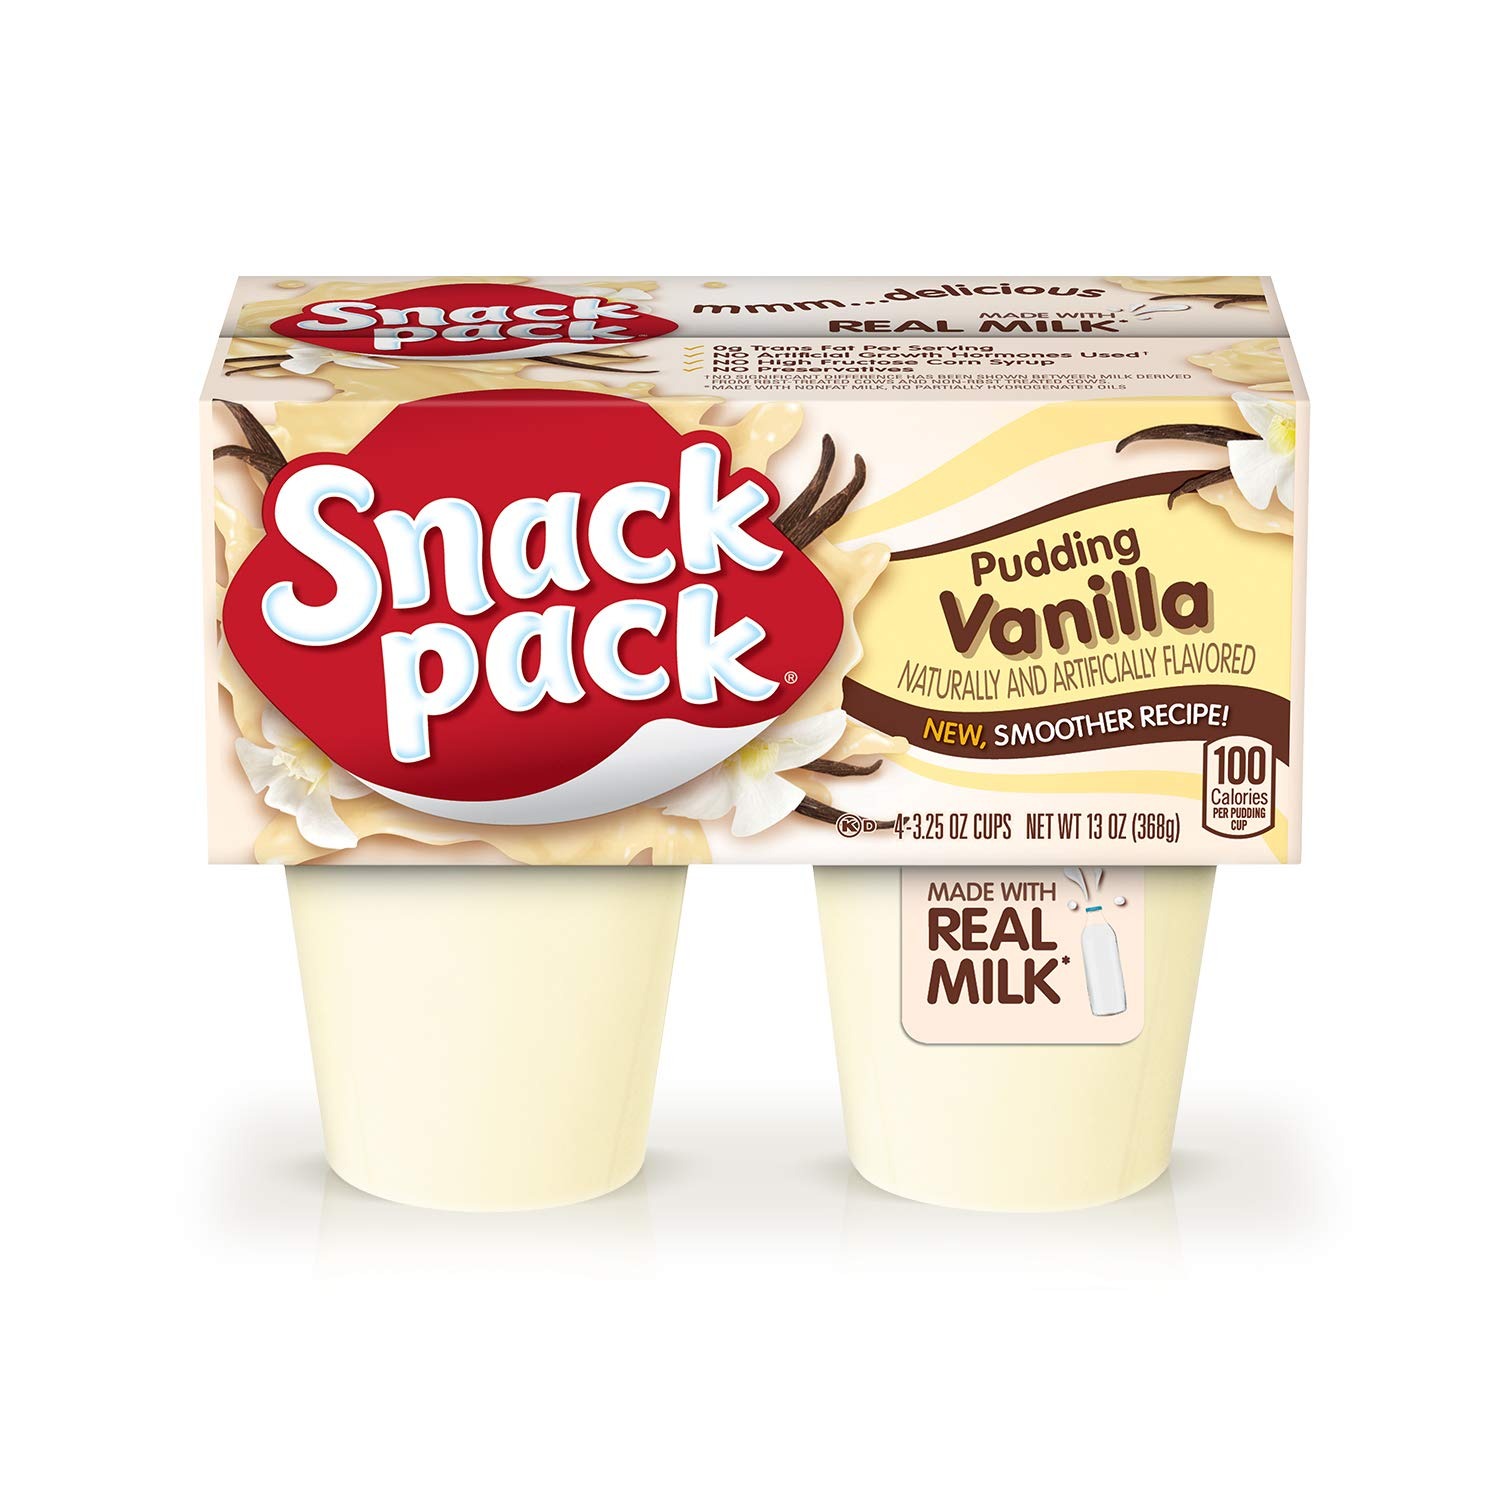
Item Name: Snack Pack Vanilla Flavored Pudding, 4 Count Pudding Cups
Bullet Point 1: Twelve 4 ct packs of Snack Pack Vanilla Pudding
Bullet Point 2: Classic vanilla flavored snack pudding with delectable creaminess that everybody can love and enjoy
Bullet Point 3: This vanilla pudding is made with real nonfat milk and no high fructose corn syrup or preservatives
Bullet Point 4: Pudding cups that are perfect for packing in a lunch or enjoying as an after-dinner sweet treat or dessert
Bullet Point 5: Try adding ingredients such as cookie bits, candy and fruit to the pudding to make exciting seasonal and holiday treats that the whole family can enjoy
Value: 13.0
Unit: Ounce

Price: 1.44